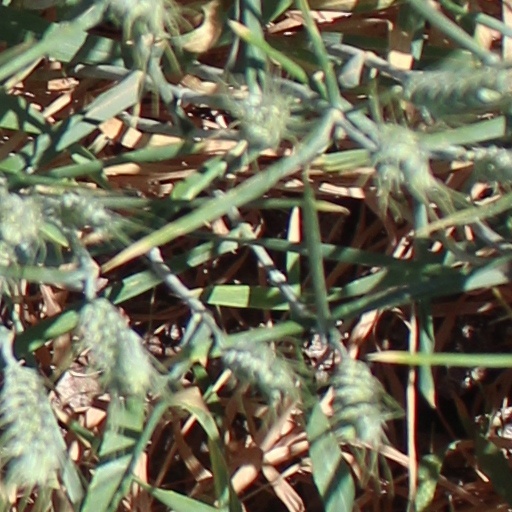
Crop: wheat